Indigenous architecture

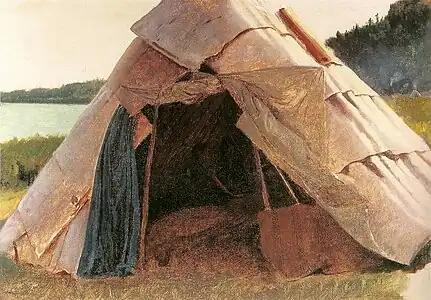
Details of "Ojibwe Wigwam at Grand Portage" by Eastman Johnson

In the Interior of British Columbia the standard form of home was the semi-permanent pit house, thousands of relics of which, known as quiggly holes are scattered across the Interior landscape. These were structures shaped like an upturned bowl, placed on top of a pit. The bowl, made of wood, would be covered with an insulating layer of earth. The house would be entered by climbing down a ladder at the centre of the roof.